Community organizing

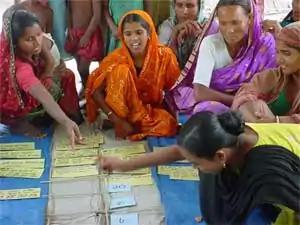
Bartlett-Ranking BGD (2004)

Since 2000, active discussion about community organizing had begun in Sydney. A community organizing school was held in 2005 in Currawong, involving unions, community organizations and religious organizations. In 2007, Amanda Tattersall, a union and community organizer, approached Unions NSW to sponsor the initial stages of a new community organizing coalition called the Sydney Alliance. The coalition launched on 15 September 2011 with 43 organisations and is supporting the establishment of other community organizing coalitions across the country.